John Douglas, 9th Marquess of Queensberry

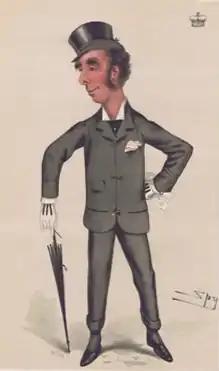
1877 caricature of Queensberry in "Vanity Fair". Caption reads: "a good light weight".

Queensberry sold the family seat of Kinmount in Dumfriesshire, Scotland, an action which further alienated him from his family.